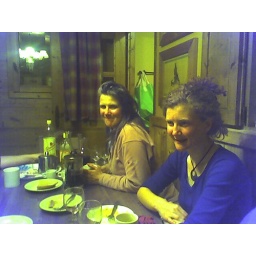
There's a brand of alcohol available in Courchevel: &amp;quot;Old Lady's Gin&amp;quot;. The bottle on the table is not it.